Cool and the Crazy

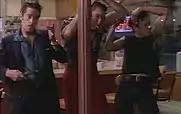
Joey, Frankie, and Crazy

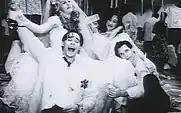
Roslyn, Joannie, Michael, and Bobby

Ralph Bakshi began developing "Cool and the Crazy" in the late 1960s under the title "If I Catch Her, I'll Kill Her". United Artists and Paramount Pictures each paid Bakshi to develop the film in the 1970s, but were unwilling to produce it, as were the studios Bakshi pitched the film to in the 1980s. According to Bakshi, "They thought that no one was going to admit that women can—and do—cheat on their husbands. They thought it was too hot, which made no sense."